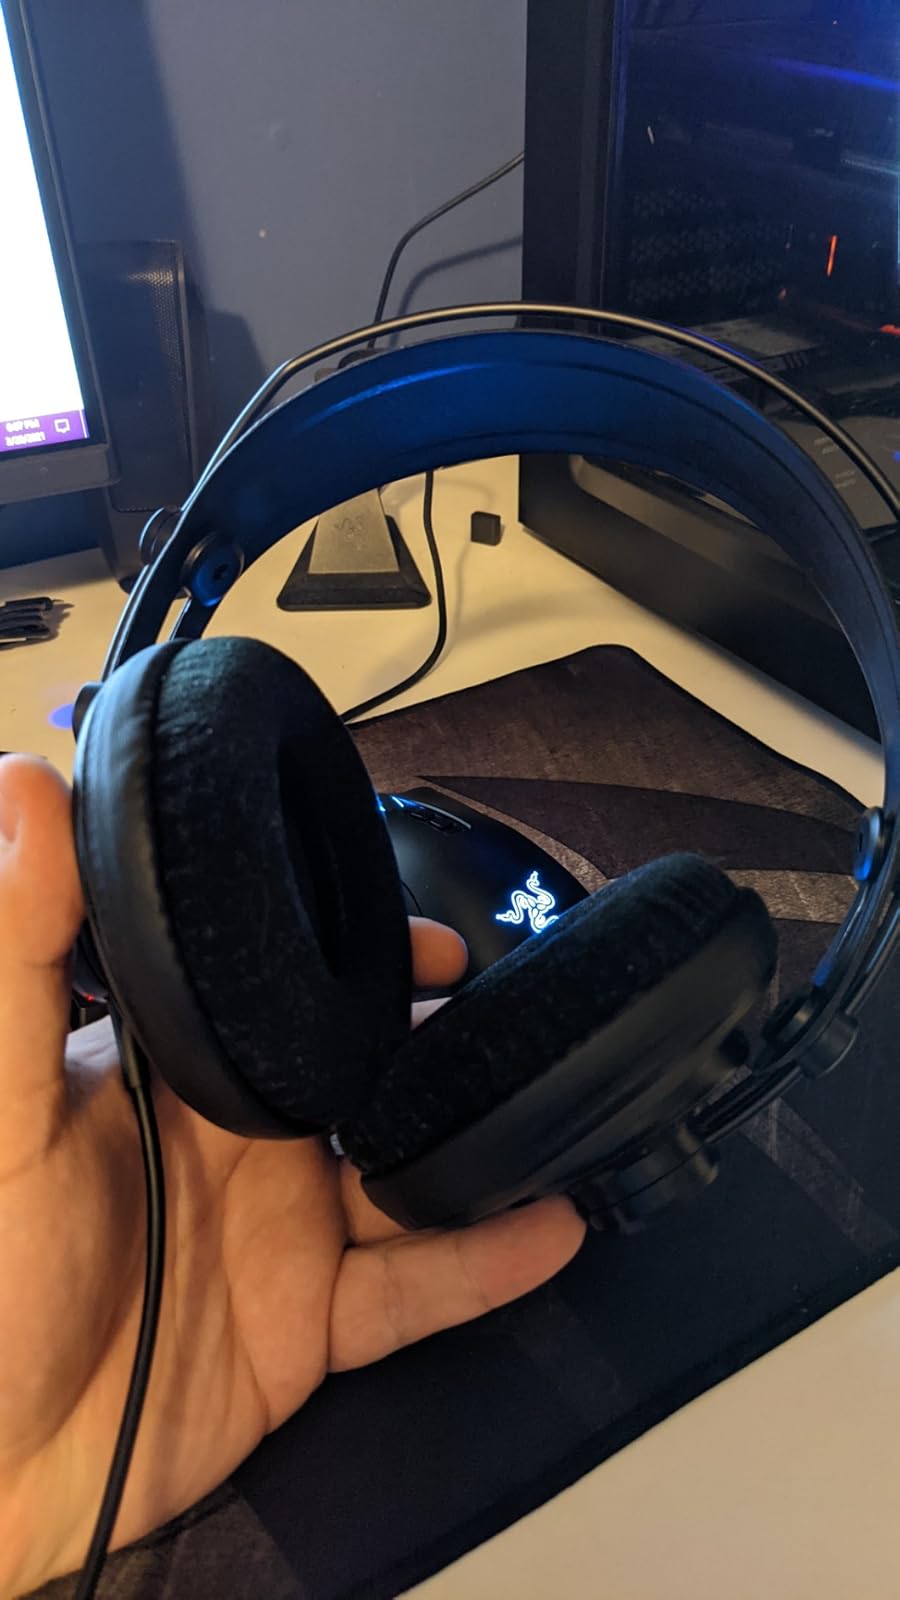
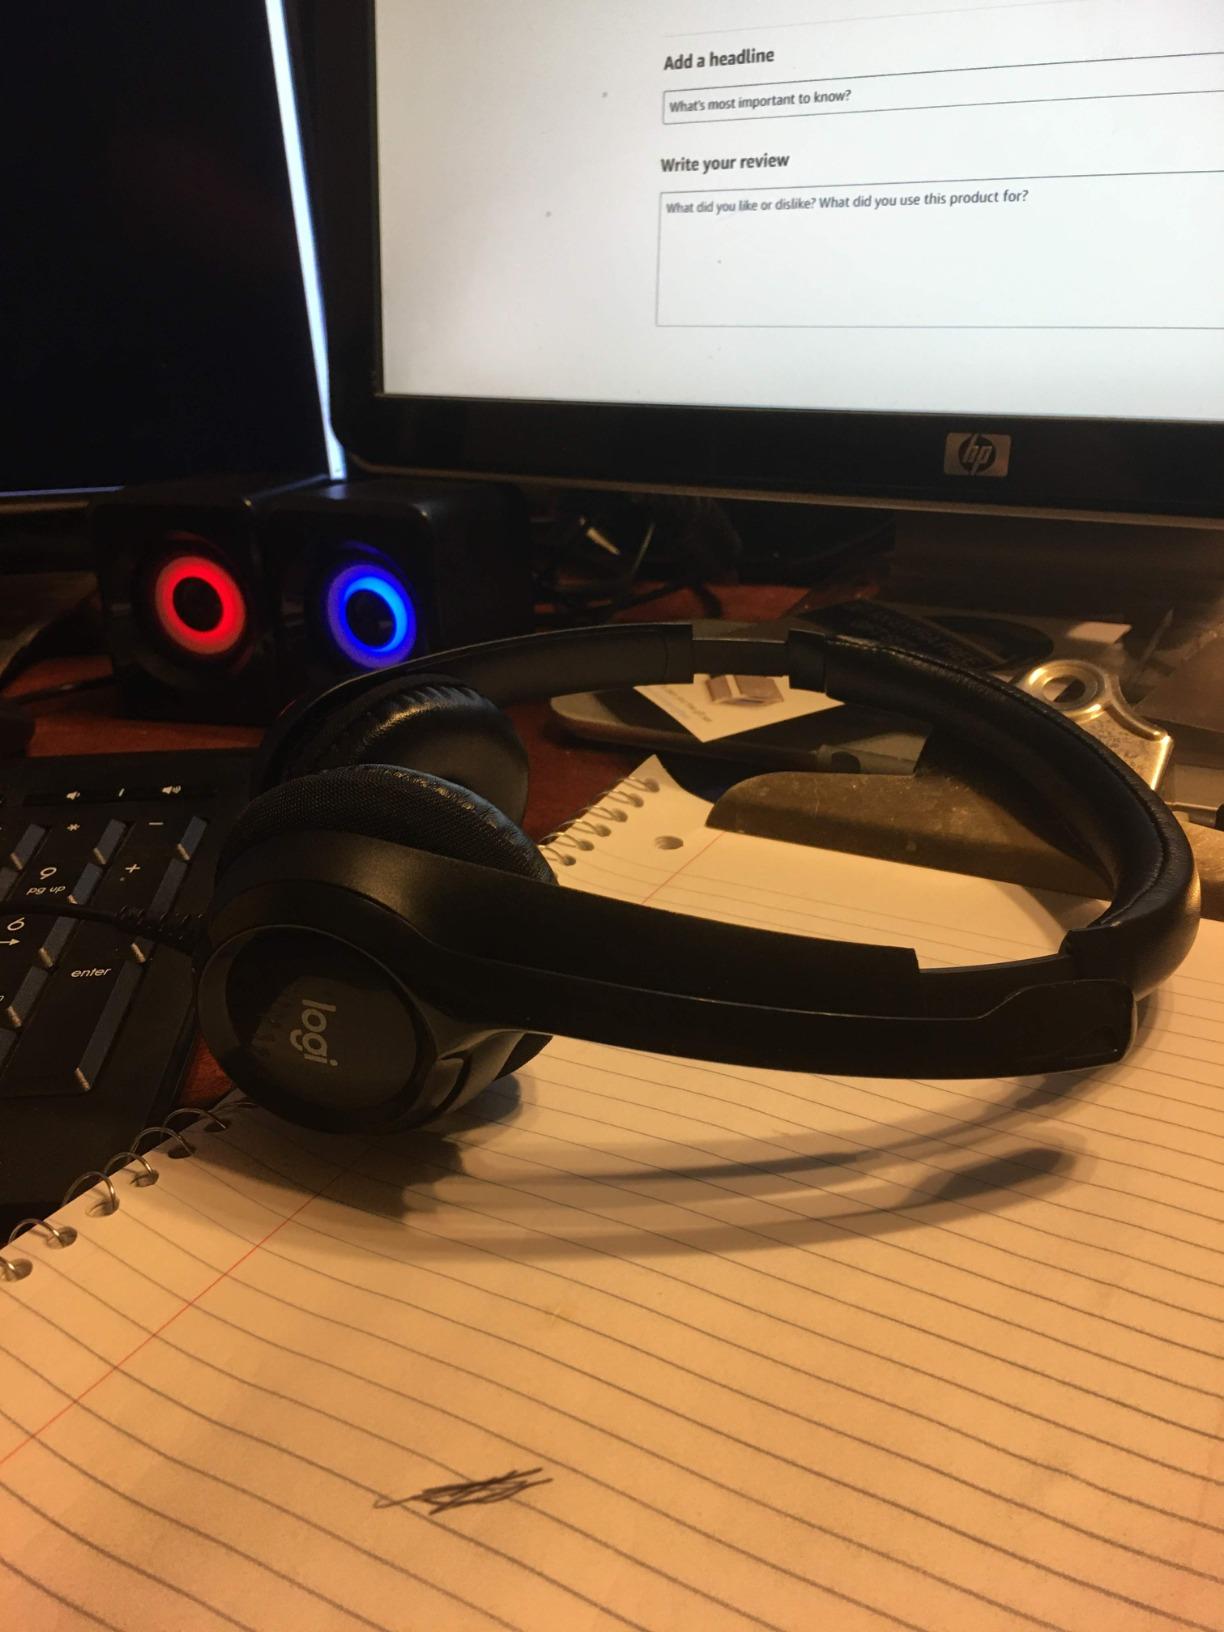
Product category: headphones
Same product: no